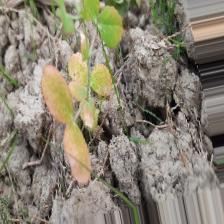
Label: Lentil Rust